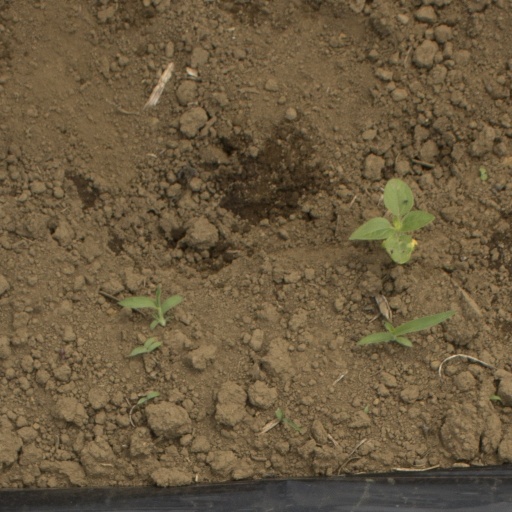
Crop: Jerusalem artichoke